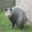
Label: possum